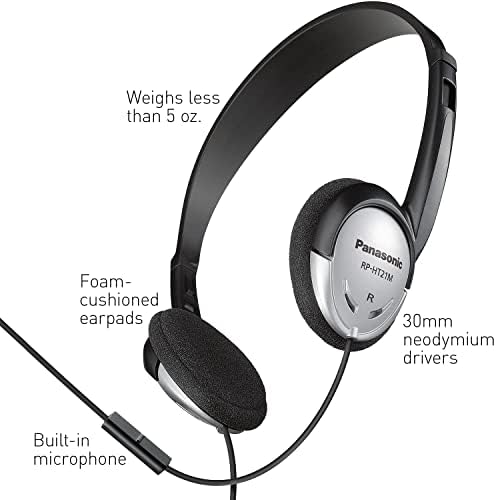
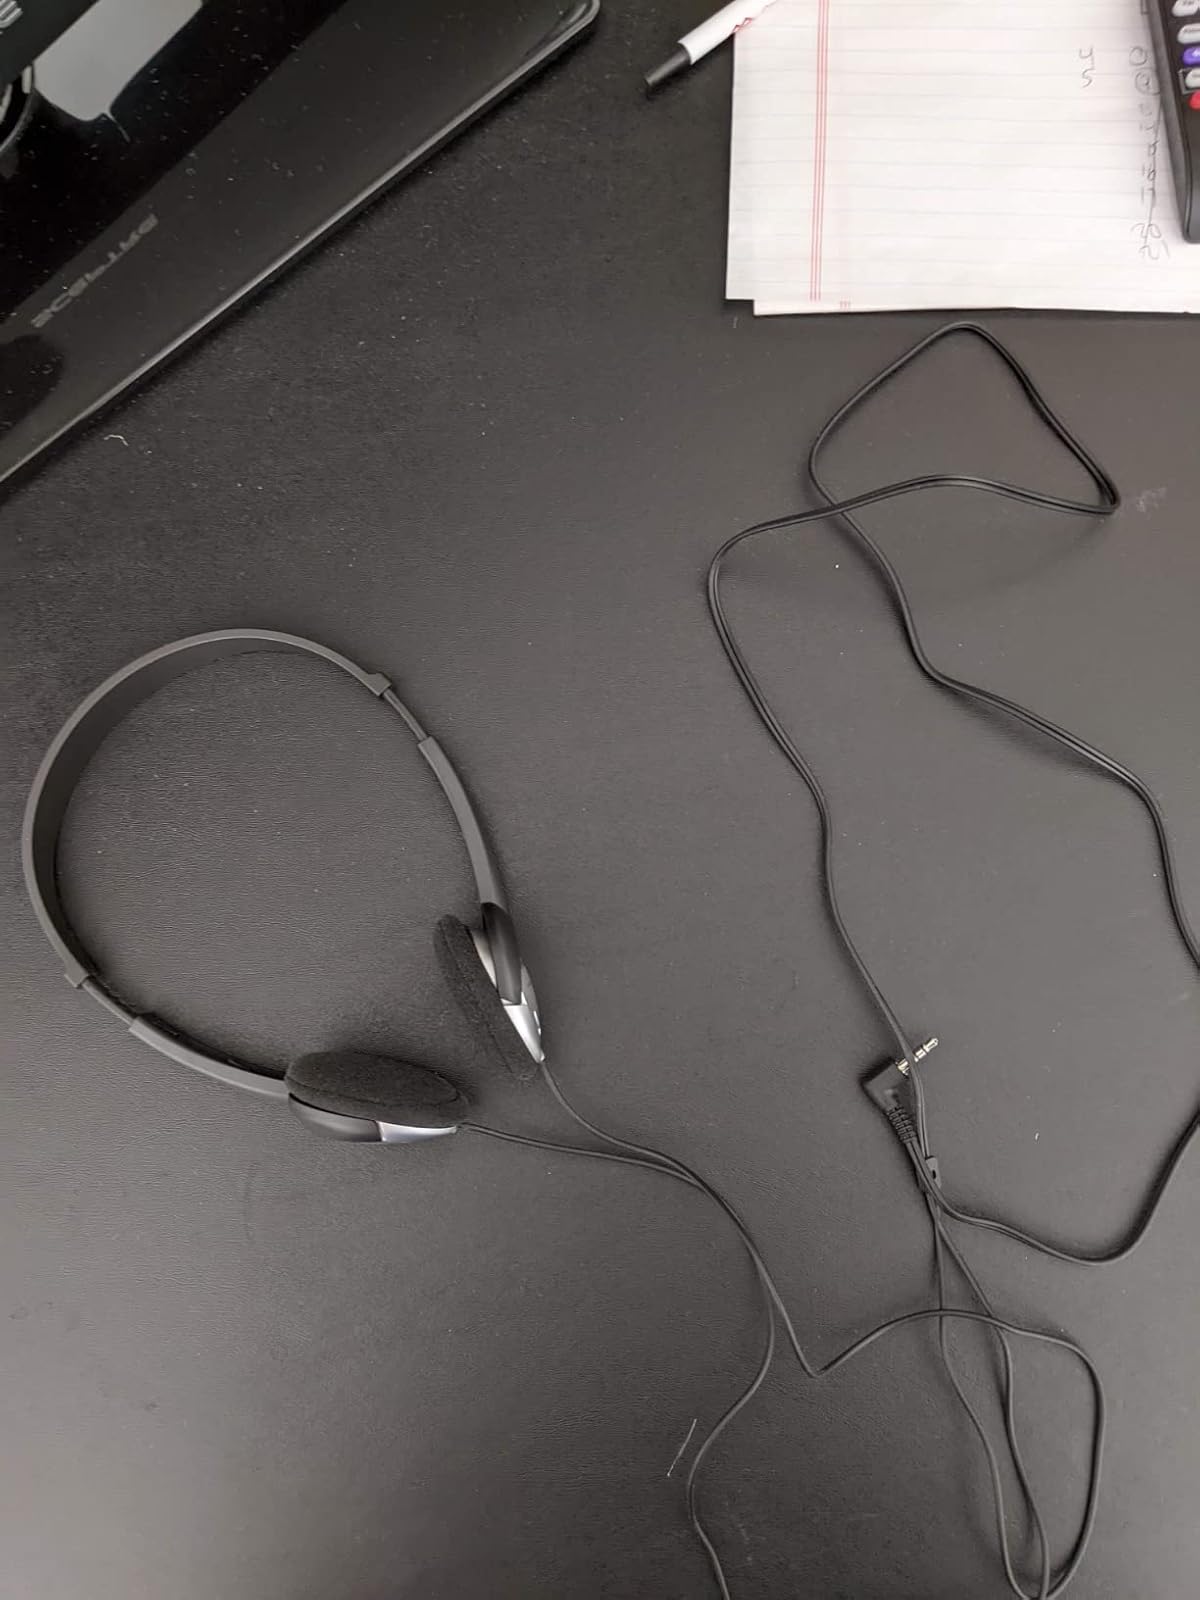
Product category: headphones
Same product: yes